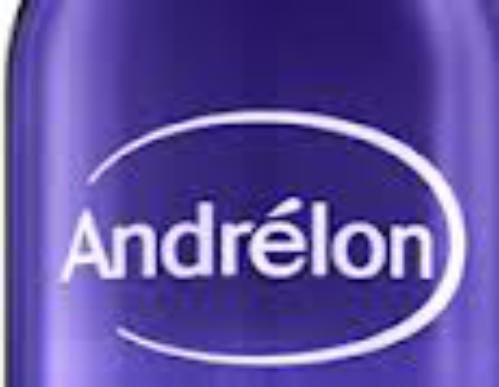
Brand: Andrelon
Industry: Necessities